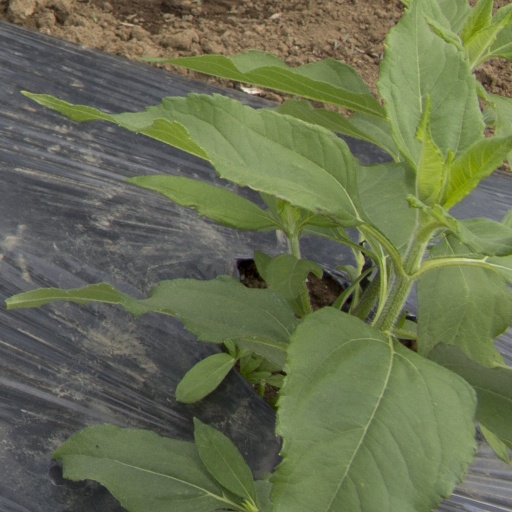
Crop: Jerusalem artichoke